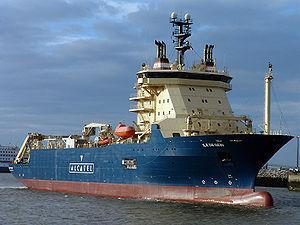
Le navire câblier ""Ile de Sein"" dans le port de Calais décembre 2004.
La recherche de l'épave et des boîtes noires du vol 447 Air France débute dès l'annonce de la disparition de l'appareil et dure environ deux ans. Le vol 447 Air France est un vol régulier de la compagnie aérienne française Air France entre Rio de Janeiro et Paris dont l'appareil, un Airbus A330-200, s'est abîmé dans l'océan Atlantique le 1ᵉʳ juin 2009, tuant les 228 personnes à bord.
Le CS Île de Sein est un navire-câblier français utilisé par Alcatel-Lucent. Il a été construit en 2002 par l'entreprise Hyundai Mipo Dockyard en Corée du Sud. Il a deux navires-jumeaux, l’Île de Bréhat et l’Île de Batz.
Depuis 1850 la France a été avec l'Angleterre à l'origine de poses de câbles sous-marins de communications. Depuis cette date pas moins de vingt navires câbliers français ont été gérés par les services de l'État. En 2000, France Télécom privatisé a créé la filiale France Télécom Marine, chargée de la gestion de ses quatre navires. À cette société a succédé en 1999, Orange Marine, qui exploite en 2014, 6 navires.